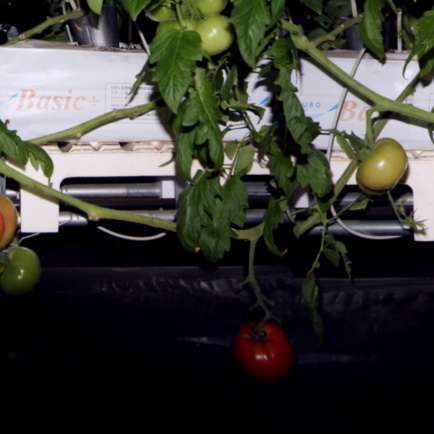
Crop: tomato